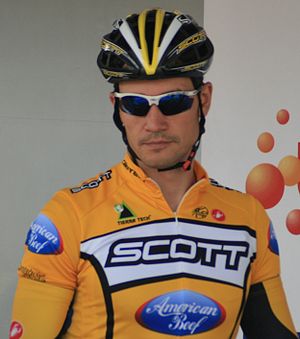
Raivis Belohvoščiks
Raivis Belohvoščiks er en lettisk professionel cykelrytter som cyklede for det professionelle cykelhold Saunier Duval-Scott fra 2007 til 2008.